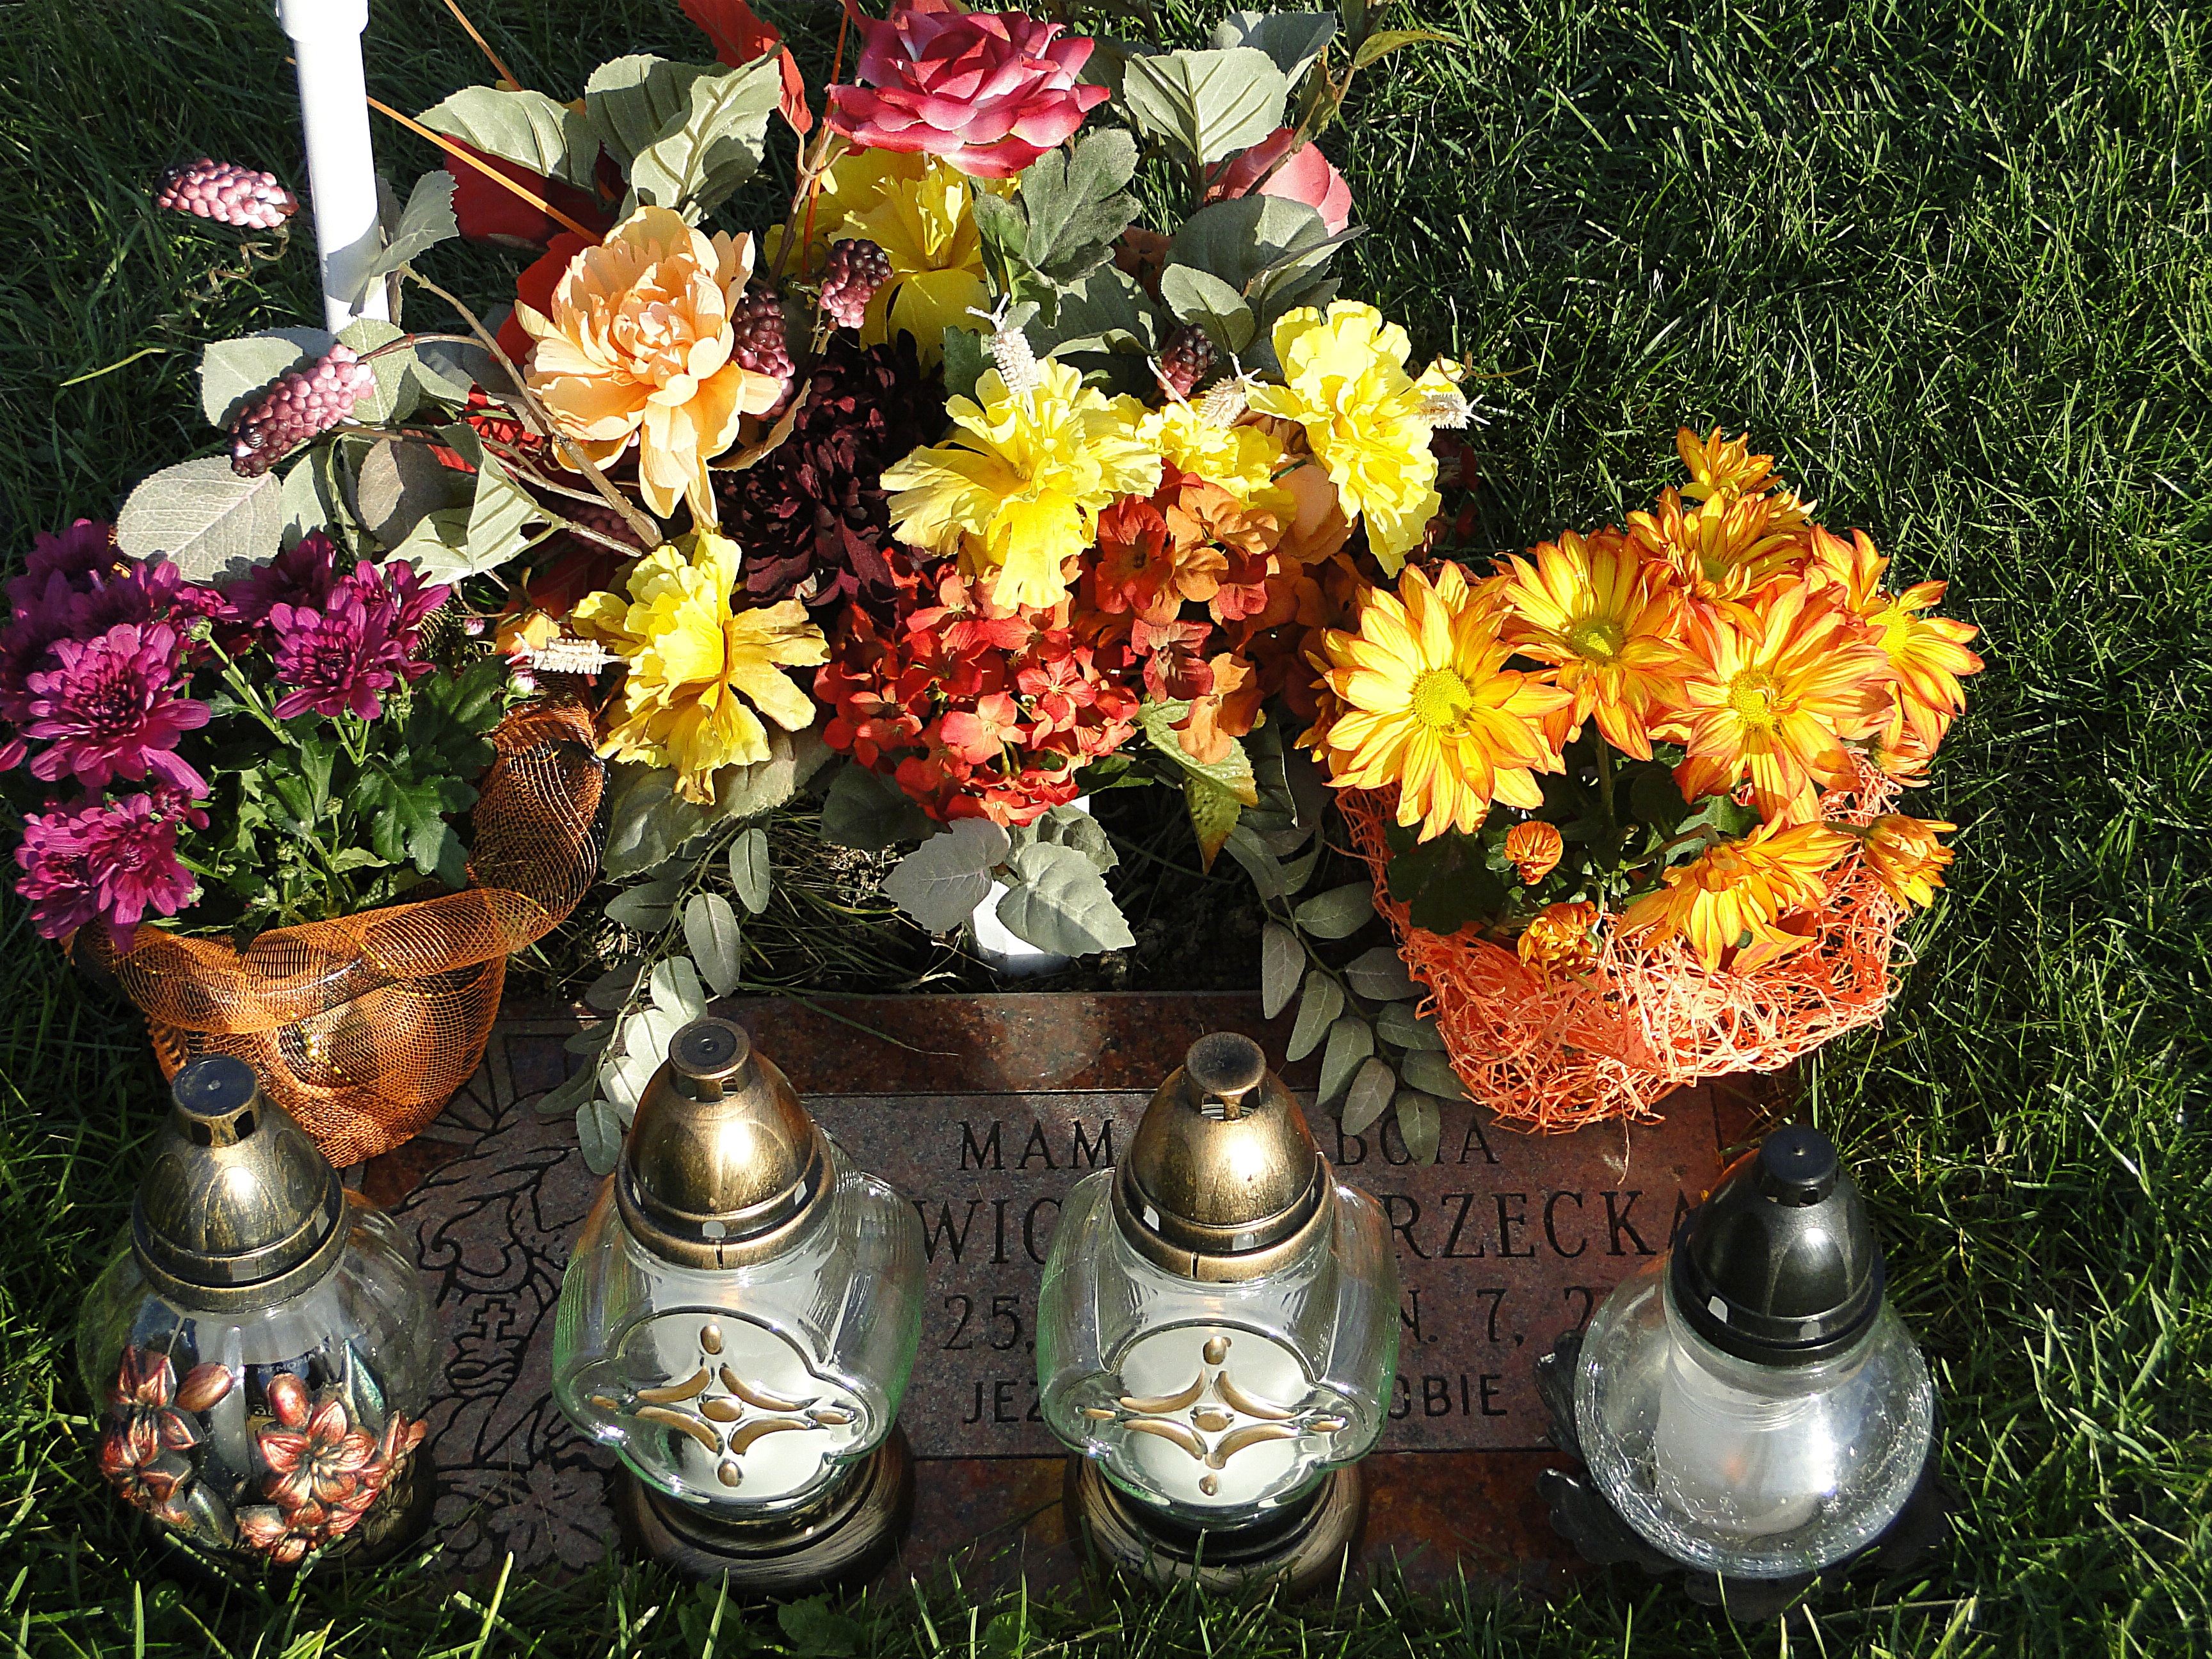
light, plant, flower, memory, cemetery, tombstone, candle, flora, tribute, candles, figure, honor, floristry, flowering plant, all saints day, floral design, flower arranging